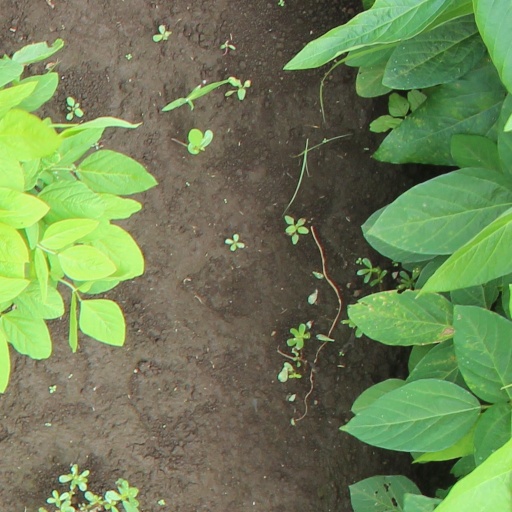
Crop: soybean